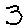
Label: 3